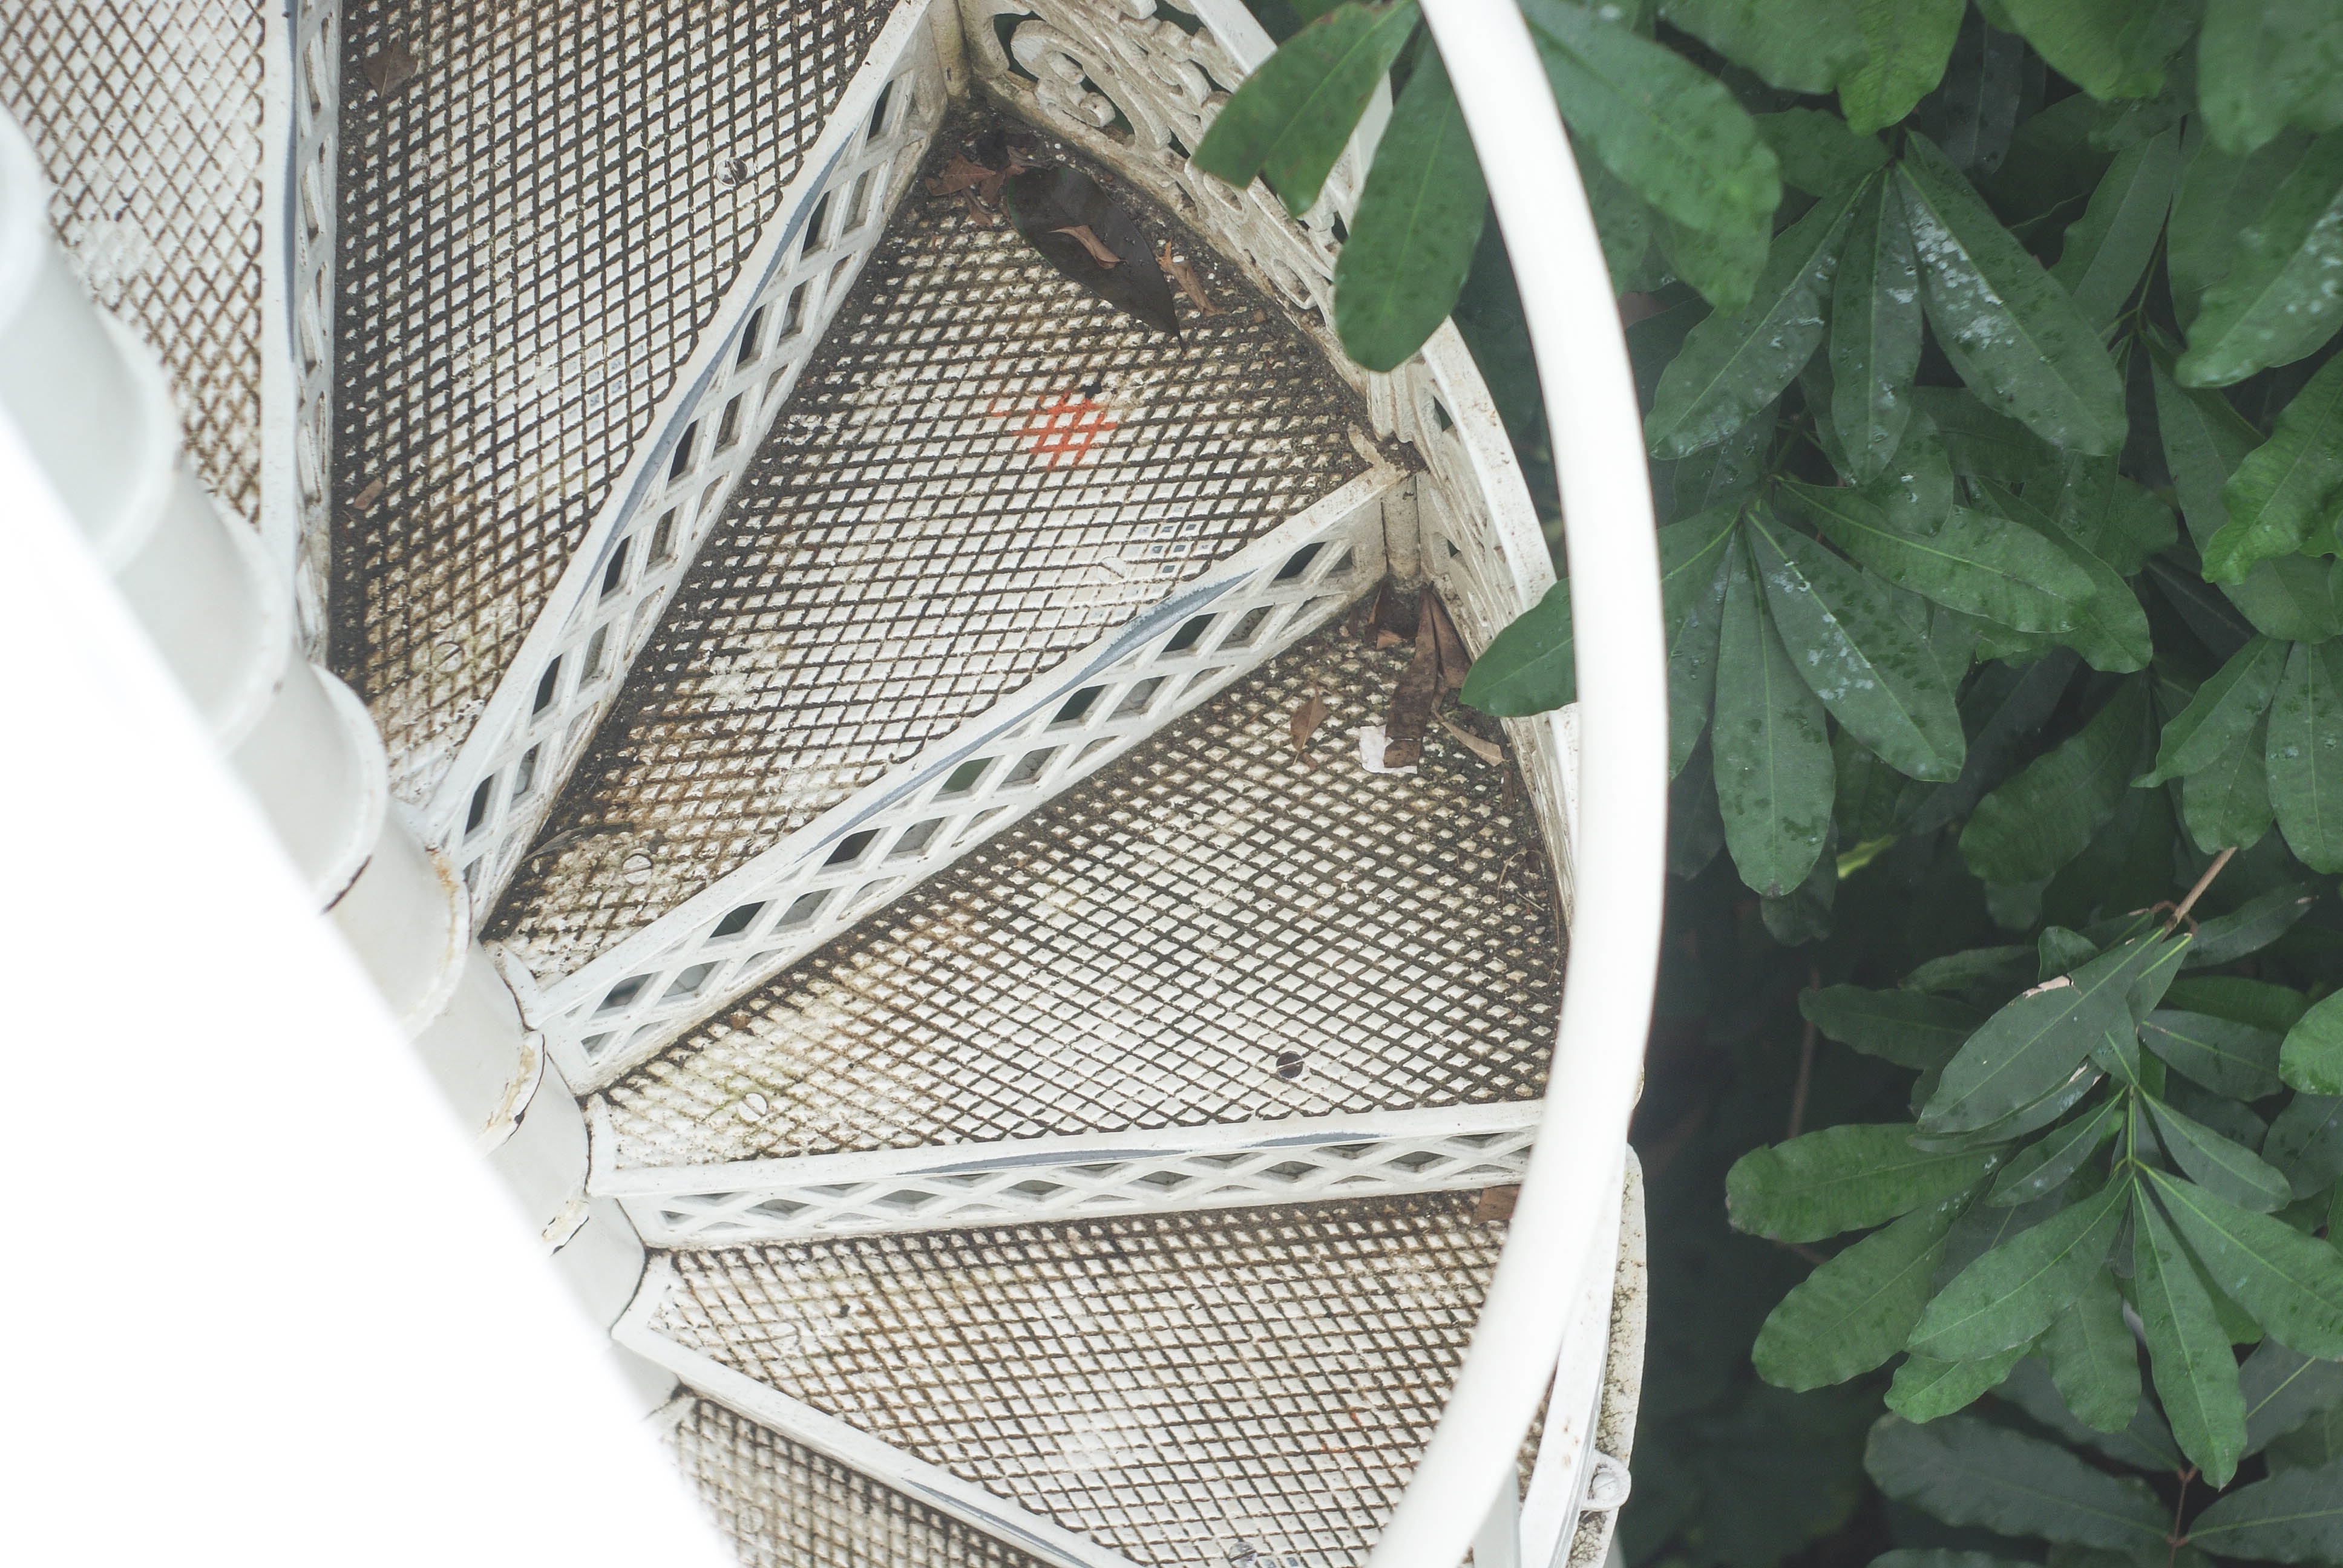
product, net, mesh